Api Nodanna Live

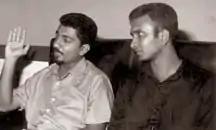
Gaminda Priyaviraj (left) & Suneth Chithrananda were interviewed by Sunday Observer at the time Api Nodanna Live was on-air (2003)

Api Nodanna Live was a (1 hour in Season 1 & 1.1) (30-minute in Season2) Sri Lankan comedy sketch television show that was broadcast by Sirasa TV. It starred (the then relatively unknown) Gaminda Priyaviraj and Suneth Chithrananda as the characters Podi Malli and Chooti Malli. Both names connote "younger brother". However, "chooti" usually has more emphasis, so "Chooti Malli" is probably to be considered the younger of the two characters.